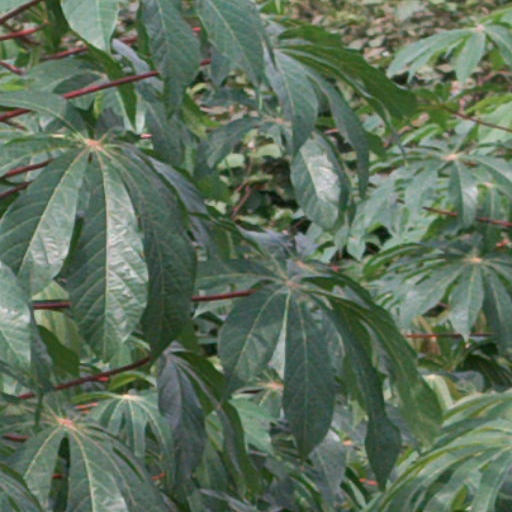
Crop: cassava